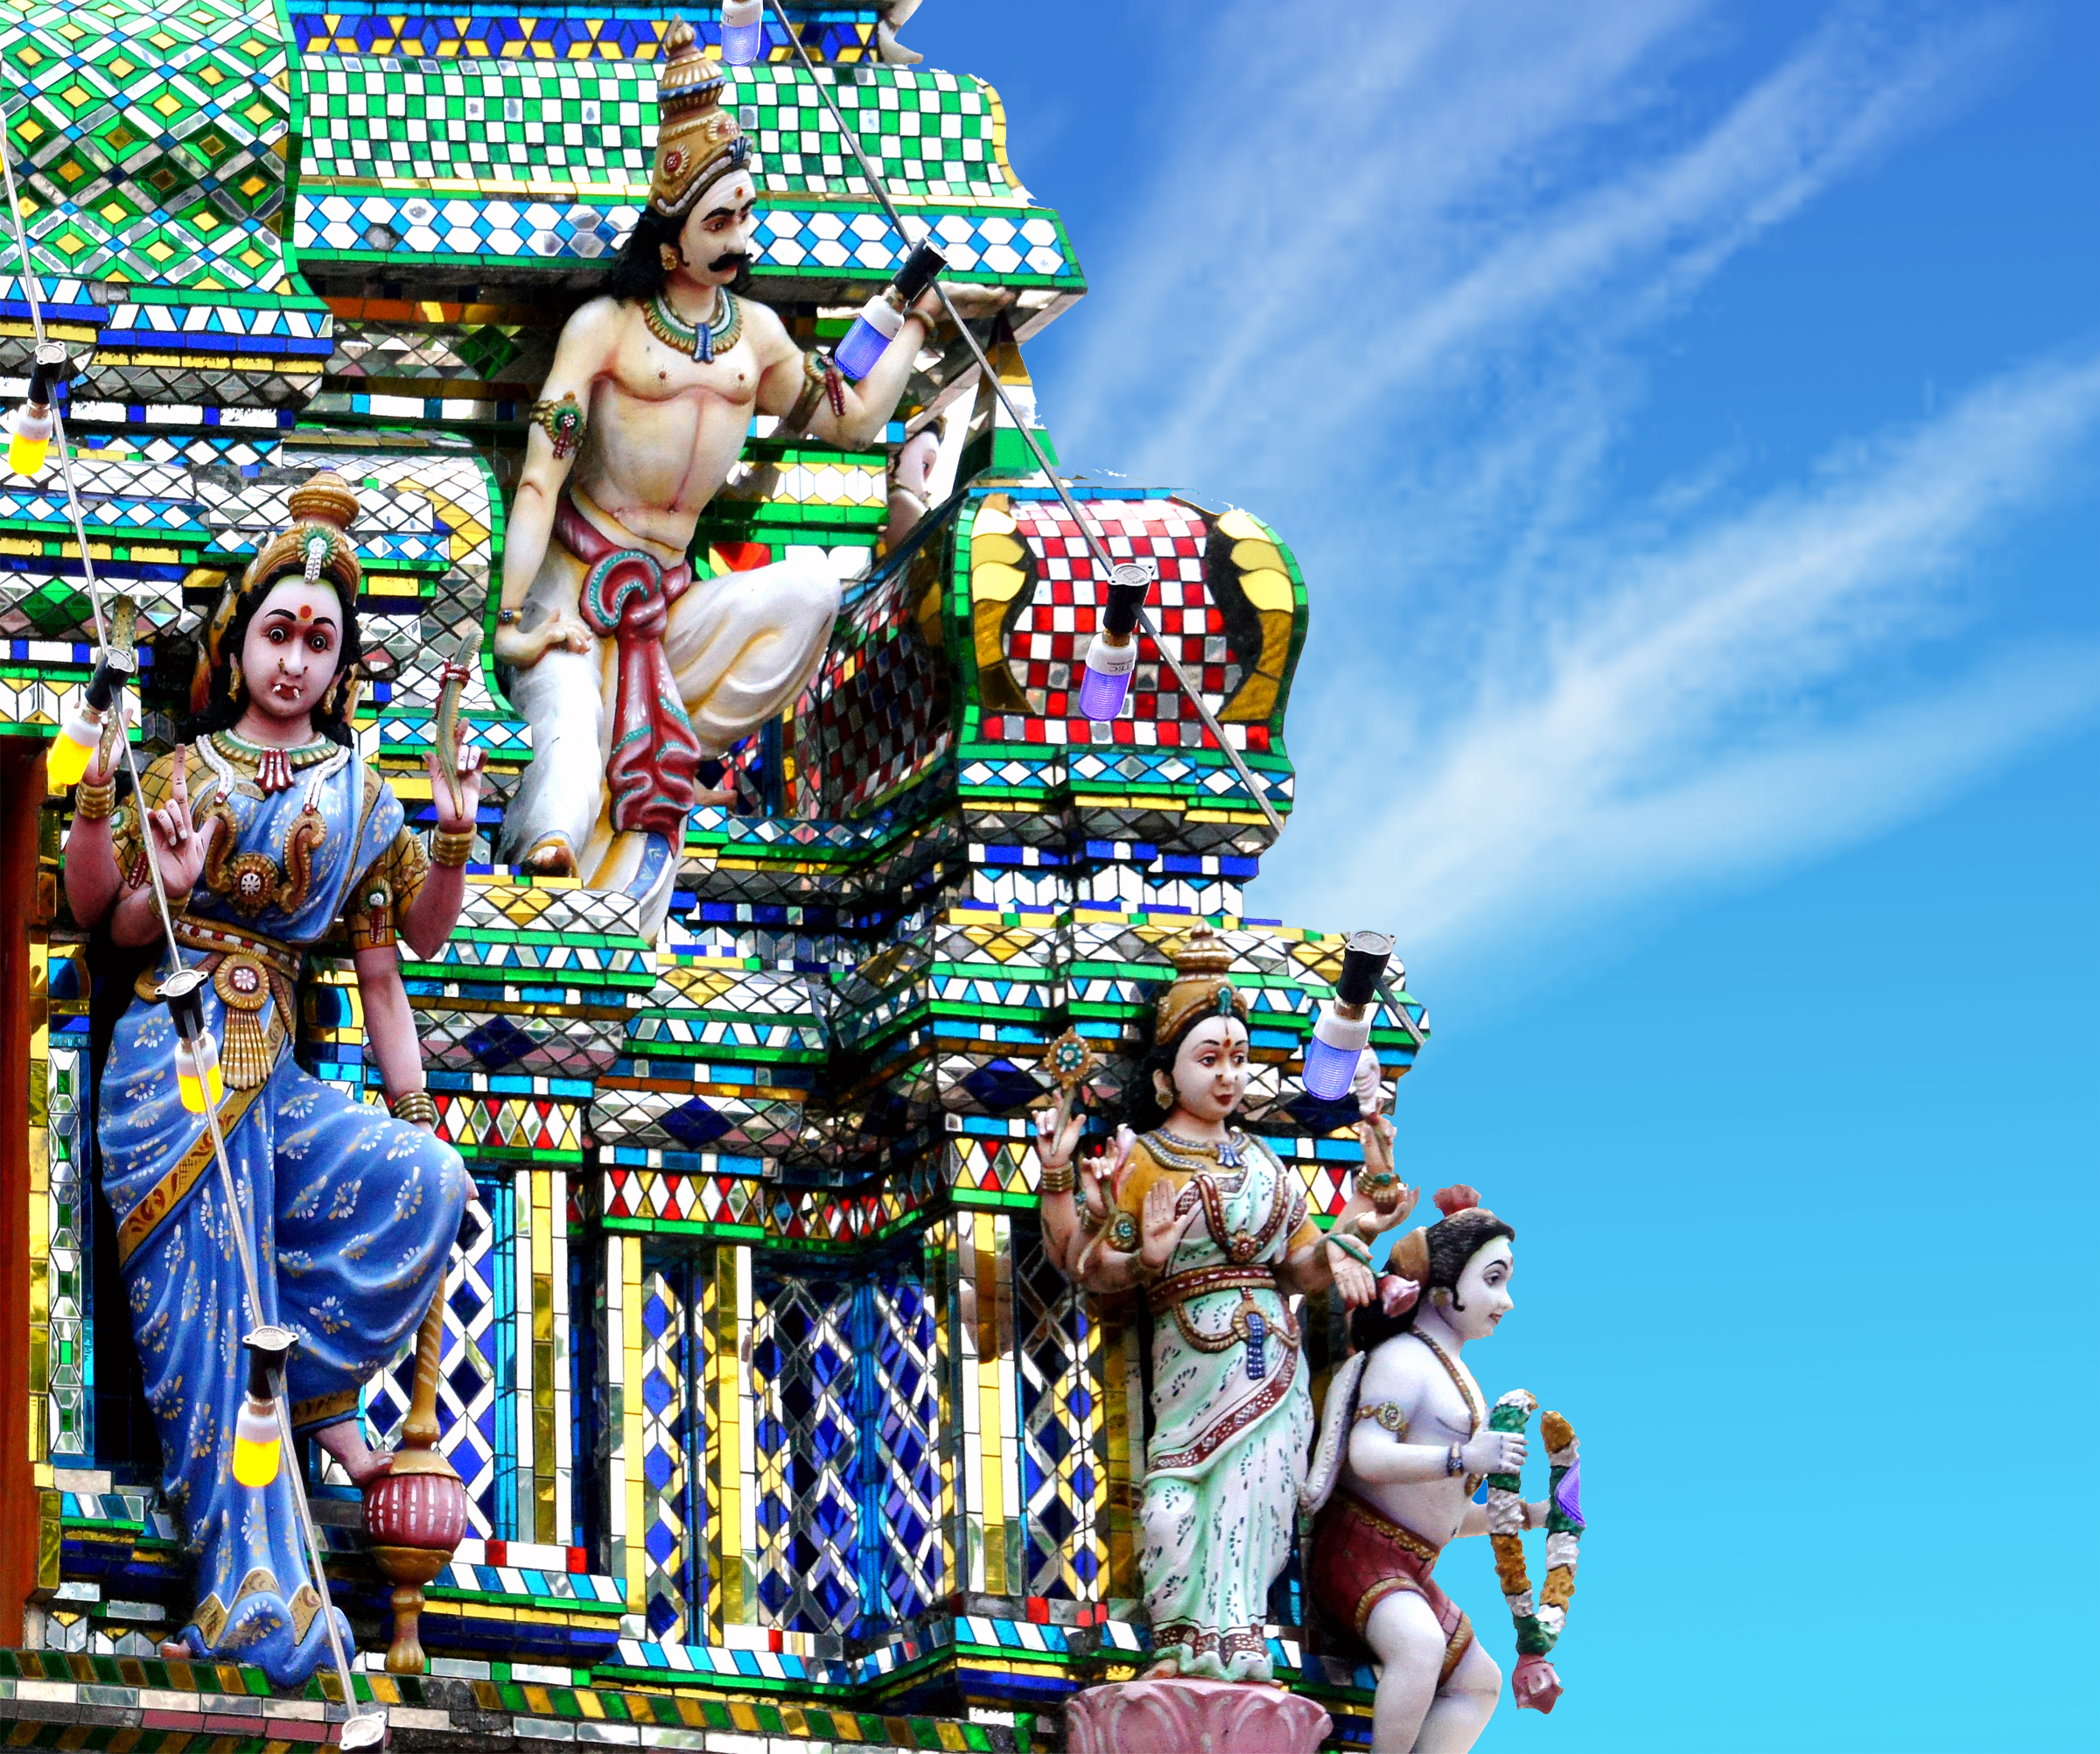
carnival, amusement park, park, festival, temple, hindu, maylasia, temples, hinduimages, johorbahru, johorbahruhindutemple, screenshot, hindu temple, amusement ride